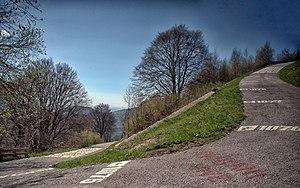
Le Mur de Sormano désigne un lieu célèbre en Lombardie, situé à Sormano, dans la province de Côme. C'est une montée de 2 kilomètres arrivant à 1 105 mètres d'altitude, avec une pente de 15,8 %, connue parmi les passionnés de cyclisme pour son extrême difficulté, qui doit principalement sa notoriété, à l'ascension de sa pente très raide lors de compétitions cyclistes, notamment le Tour de Lombardie.